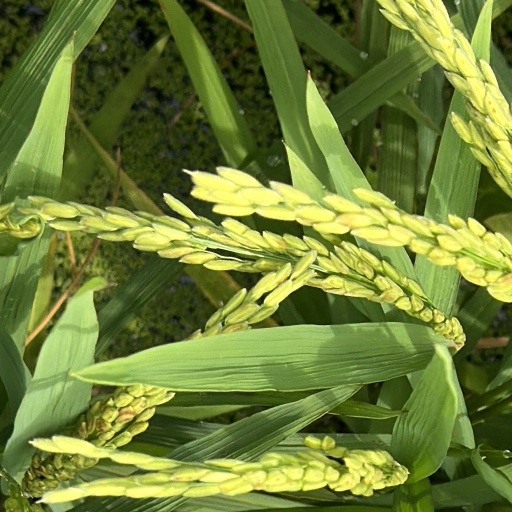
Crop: rice